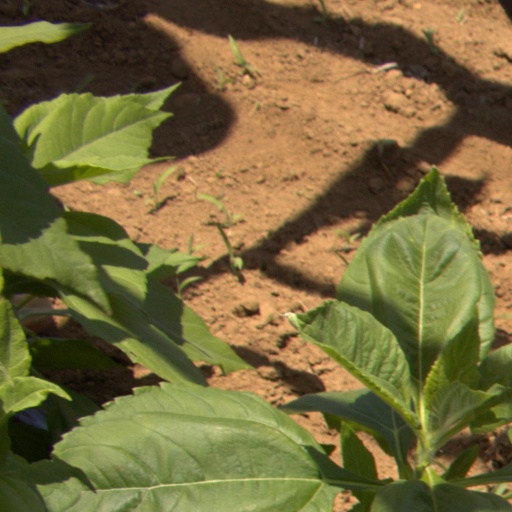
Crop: Jerusalem artichoke